Daisy (Brand New album)

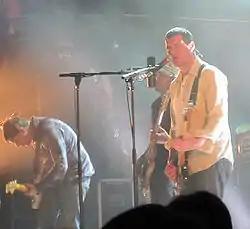
Jesse Lacey, Garrett Tierney and Derrick Sherman performing live at House of Blues in San Diego, California as part of their album tour in October 2009.

Lacey commented during a number of interviews that they would be somewhat less ambitious in touring, as they were keen to be at home "more than ever before". Despite this, the band still played a significant number of shows in 2009 and 2010 in promoting of "Daisy", performing in the United States, United Kingdom, Canada and Australia.